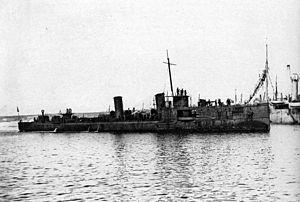
La flotte de l’Armée blanche fut le dernier vestige de la flotte de la mer Noire de la Marine impériale de Russie. Créée en 1920, elle cessa d’exister en 1924. Cette escadre du mouvement blanc combattit lors de la guerre civile russe, elle est également connue sous le nom d'Escadre russe.